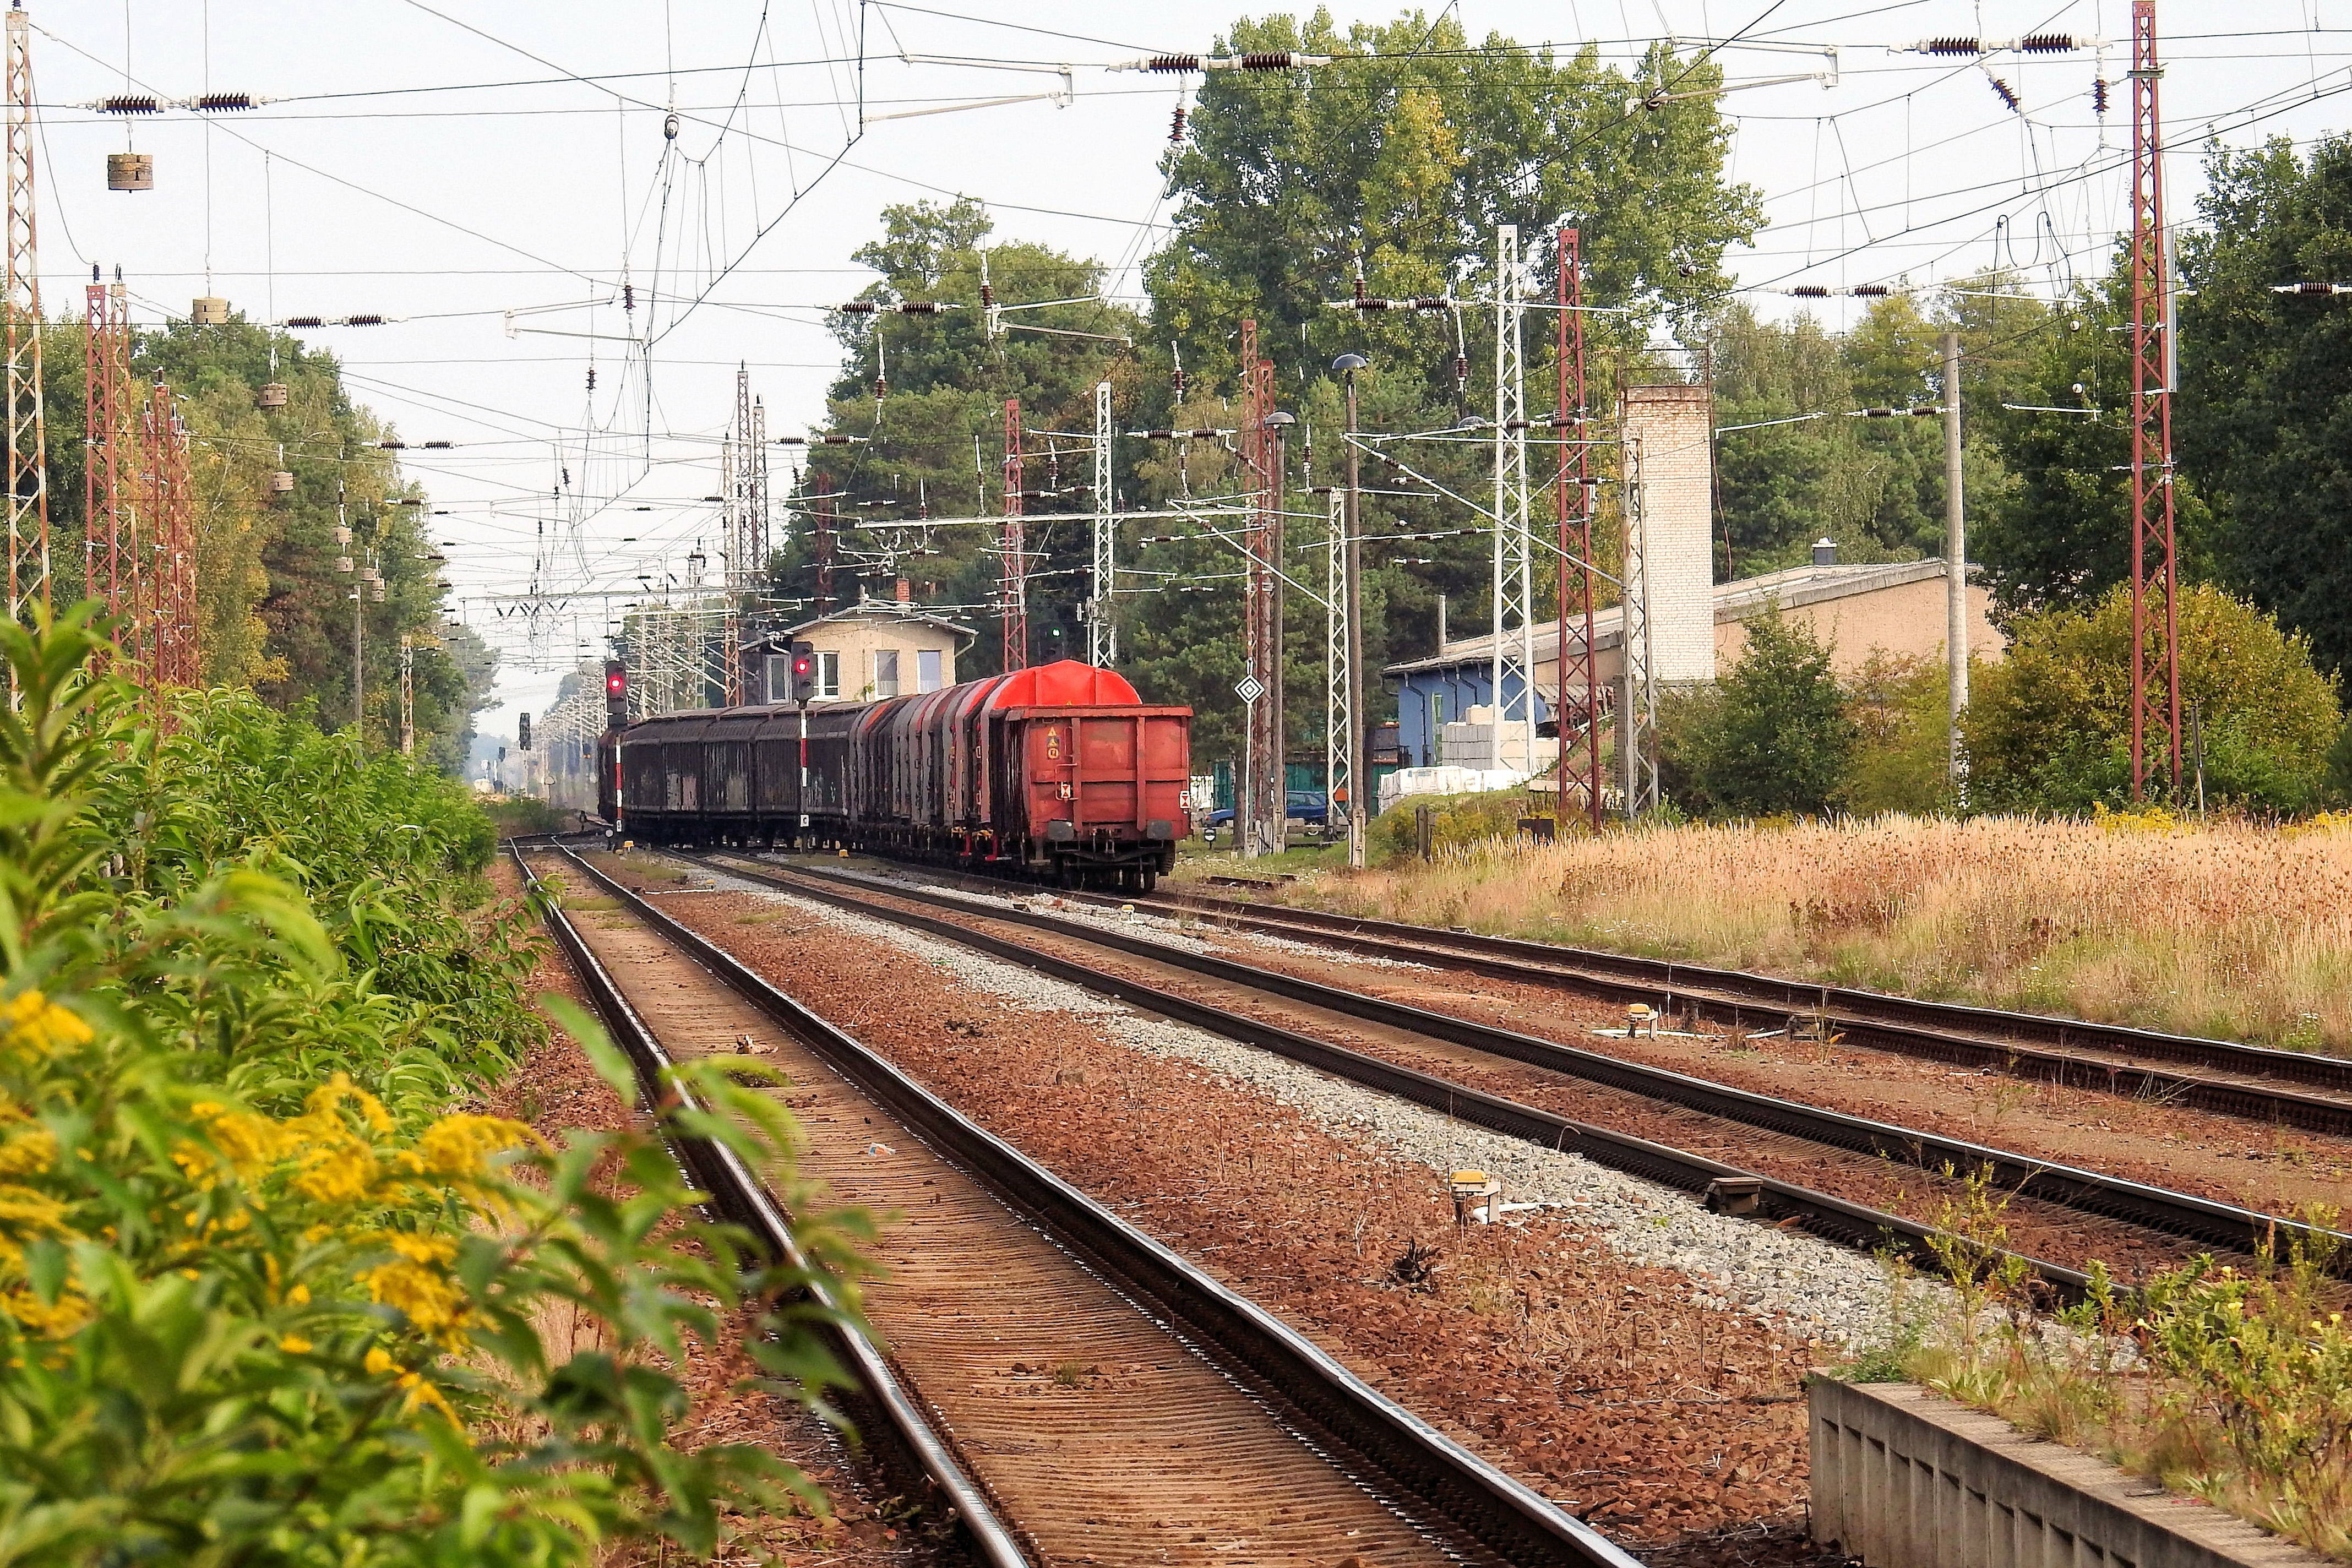
track, train, transport, vehicle, locomotive, seemed, rail transport, gleise, freight train, goods wagons, rolling stock, railroad car